Ferdinand the Holy Prince

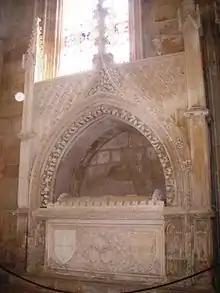
Ferdinand's tomb at House of Aviz necropolis in Batalha Monastery. Set up in 1443, Ferdinand's organs were deposited here in 1451, his bodily remains in 1472–73.

News of Ferdinand's death was met with great mourning in Portugal. The regent Peter of Coimbra, who had perhaps done the most to get Ferdinand released, ransomed some of the imprisoned members of his party, notably Ferdinand's secretary, Frei João Álvares, in 1448. Shortly after arriving in Lisbon, Álvares returned to Morocco in 1450 to ransom the remaining prisoners. Álvares also had hoped to ransom Ferdinand's remains, but he only managed to recover the hidden pot with Ferdinand's entrails. He returned to Lisbon and made his way to the court of King Afonso V of Portugal in Santarém in early June 1451. Frei João Álvares and João Rodrigues were instructed to take the relics and deposit them in the prepared tomb reserved for Ferdinand in the Aviz necropolis, the Founder's Chapel in Batalha Monastery. Álvares reports that on the way to Batalha, they passed through Tomar, where Prince Henry the Navigator joined the procession and subsequently led the religious ceremony depositing the relics at Batalha. The tomb was originally carved with Ferdinand's personal arms and knightly motto "le bien me plet" ("Good pleases me"), which combined the motto of his father, "por bem", with that of his mother, "il me plait".